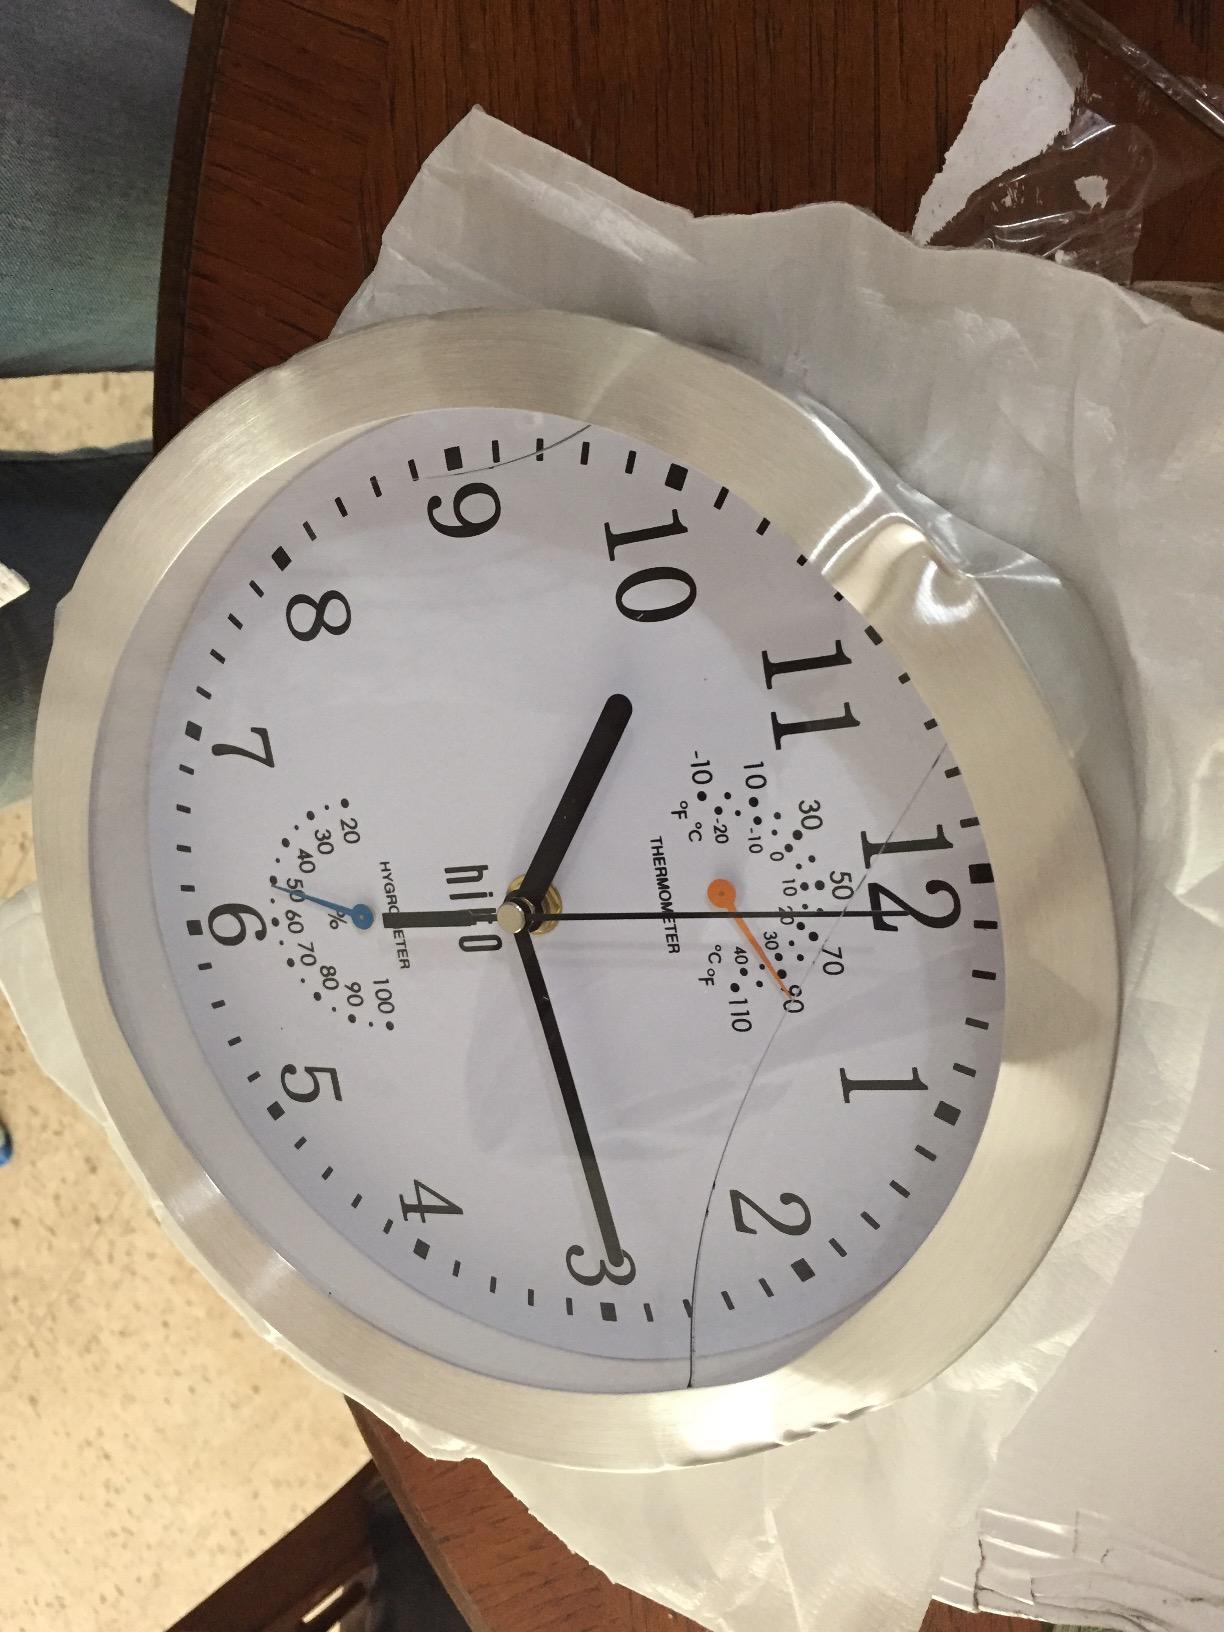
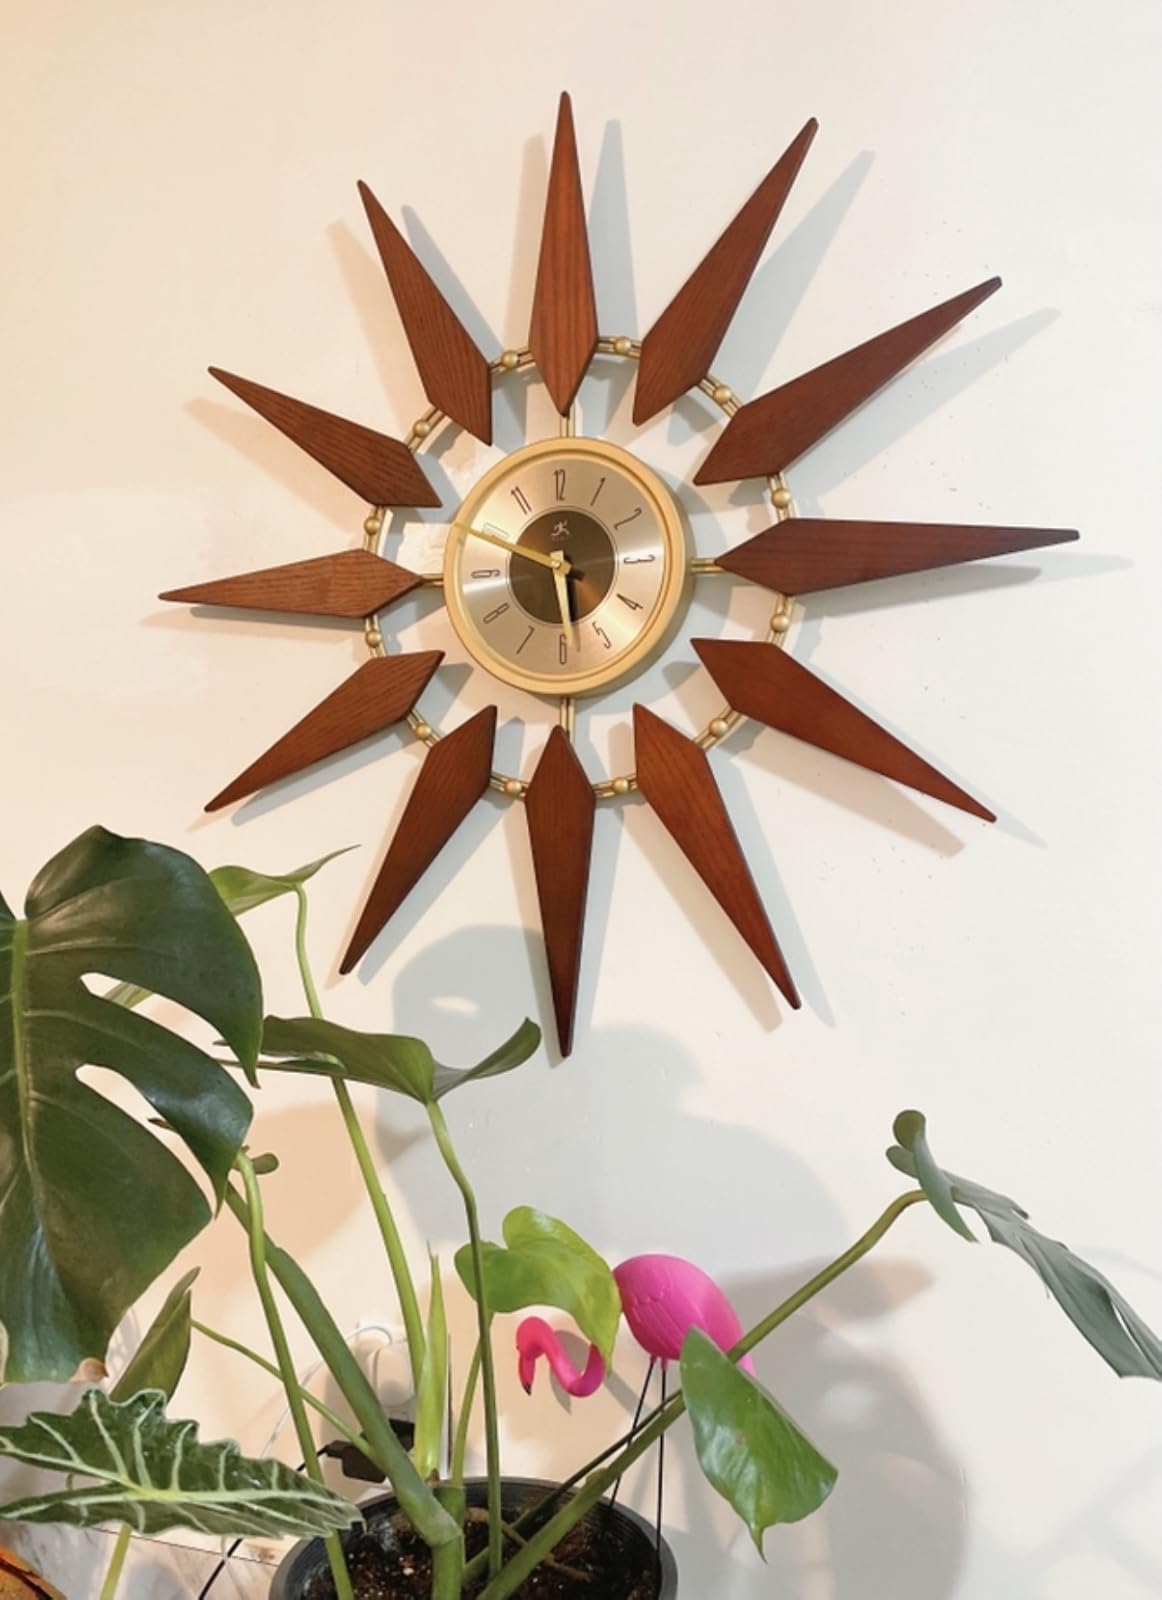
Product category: clock
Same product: no